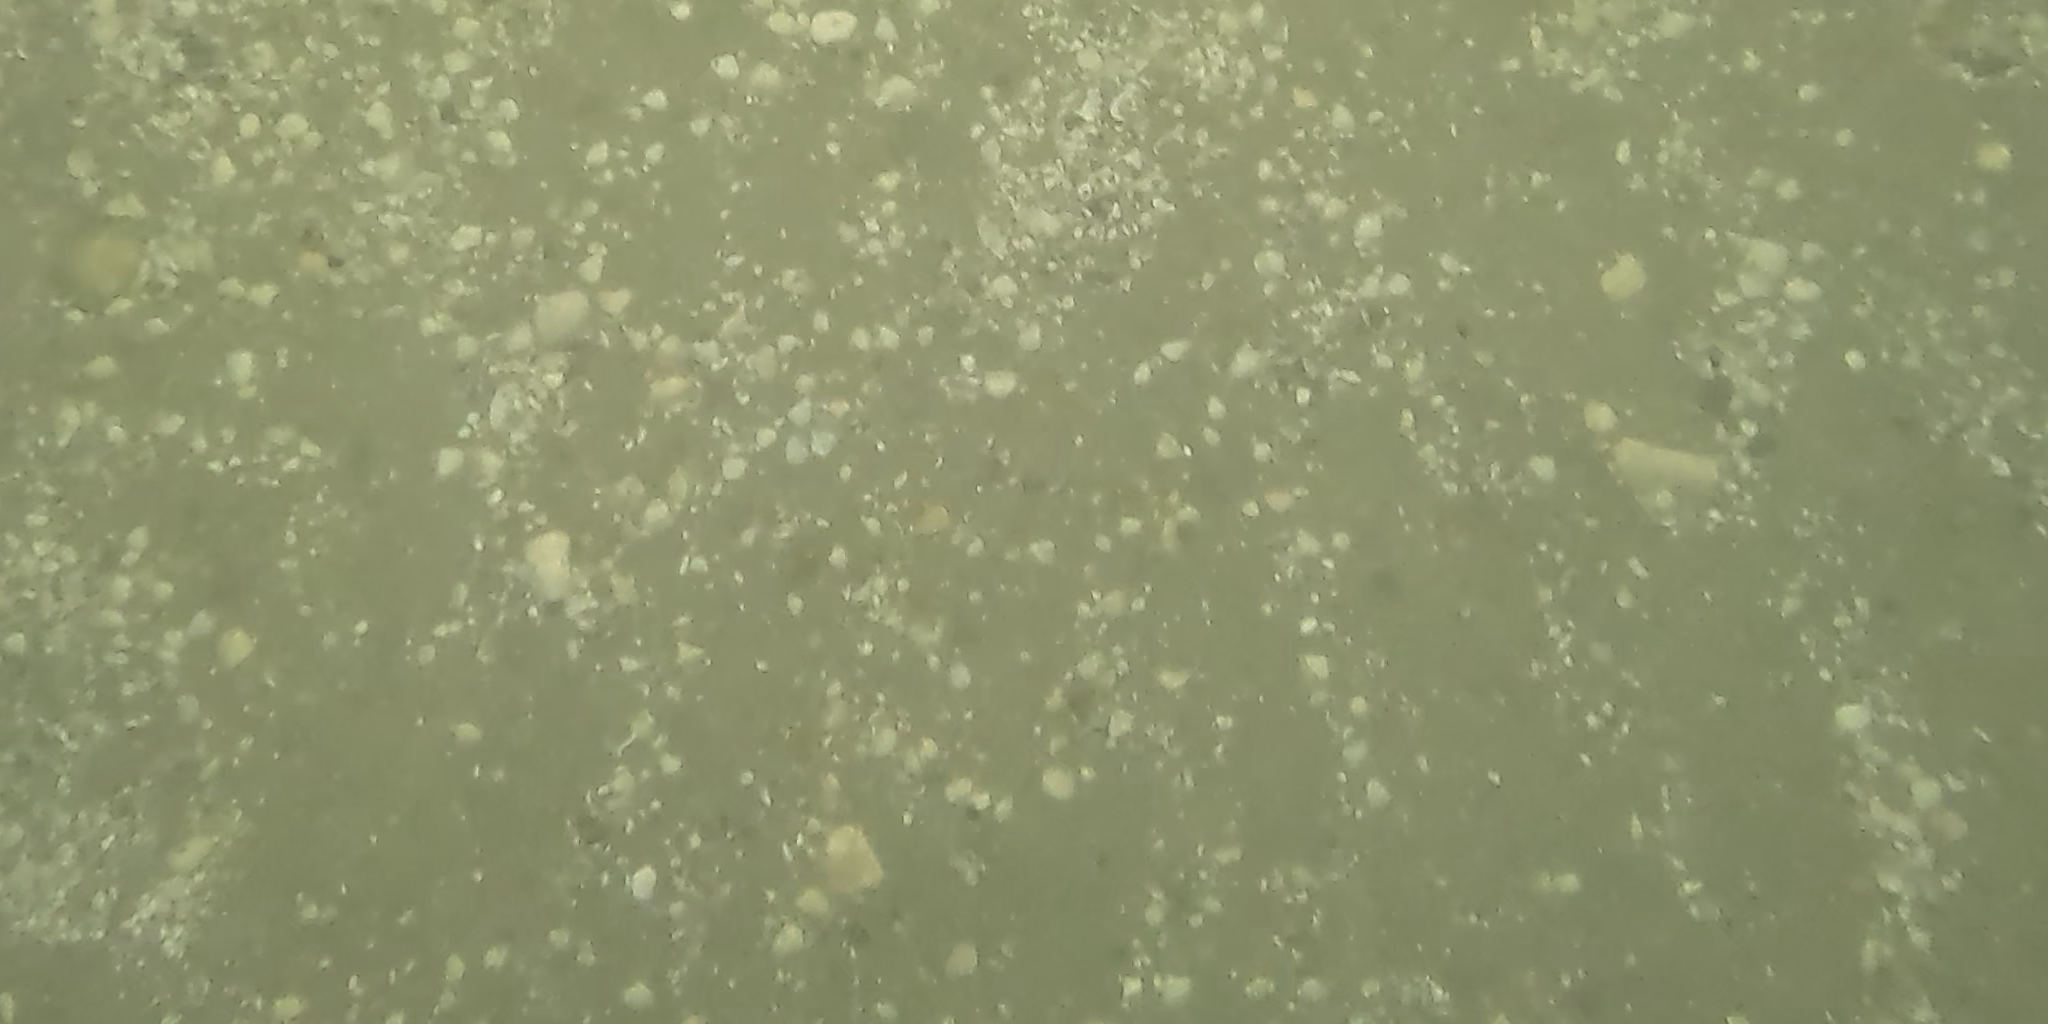
Seabed habitat: sand